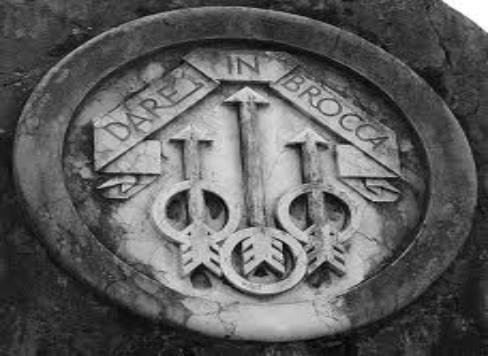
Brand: Beretta
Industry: Others